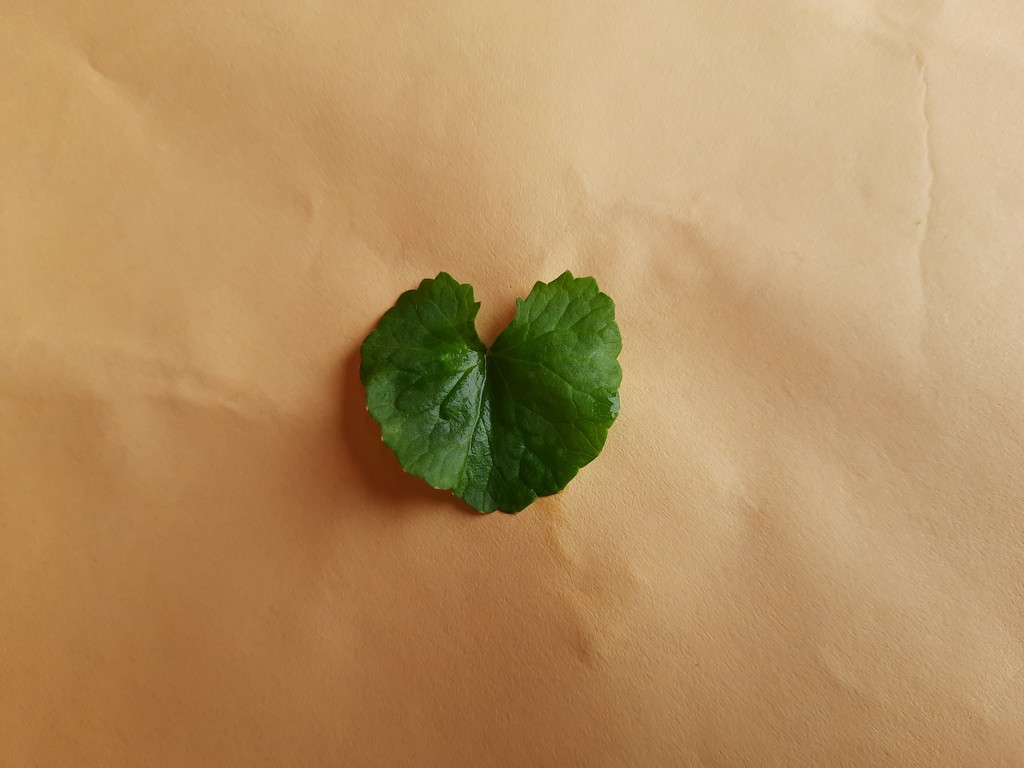
Label: Healthy